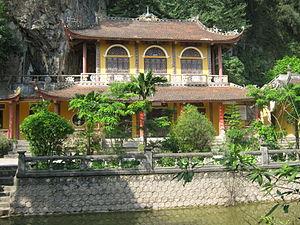
Ninh Bình est une ville du nord du Việt Nam située dans la province du même nom à 93 km au sud de Hanoi.
La province de Ninh Bình est une province du nord du Việt Nam située dans la région du delta du Fleuve Rouge.